Hermann Speck von Sternburg

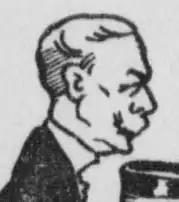
1904 Sketch of von Sternburg, by Bob Satterfield

Hermann Speck von Sternburg (21 August 1852 Leeds, England – 23 August 1908 Heidelberg, Germany) was a German diplomat.